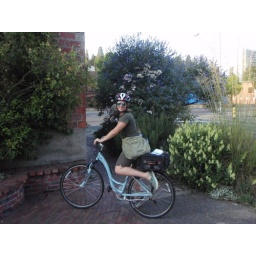
stepping off the train unknown land, we walked to the nearest bike shop and rented bikes to vacation in Eugene correctly.